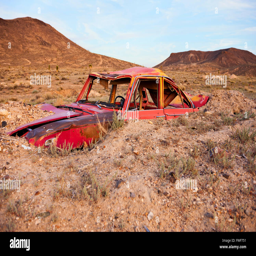
junk car artistically buried in the desert